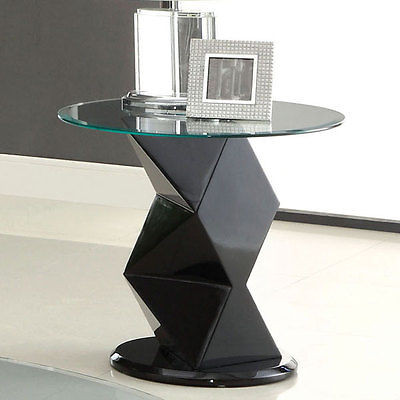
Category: table